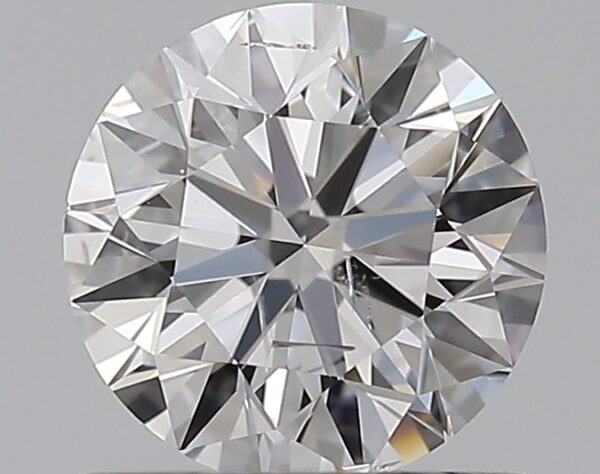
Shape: round
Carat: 0.7
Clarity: SI2
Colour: D
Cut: EX
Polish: EX
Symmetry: EX
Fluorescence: N
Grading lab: GIA
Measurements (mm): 5.64 x 5.66 x 3.52